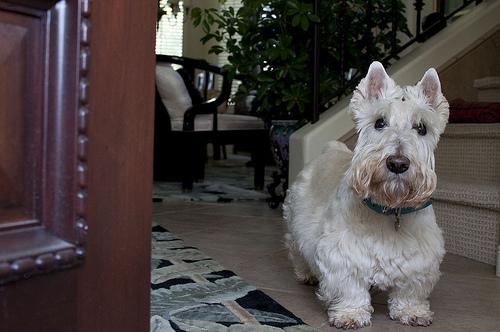
Breed: scottish terrier